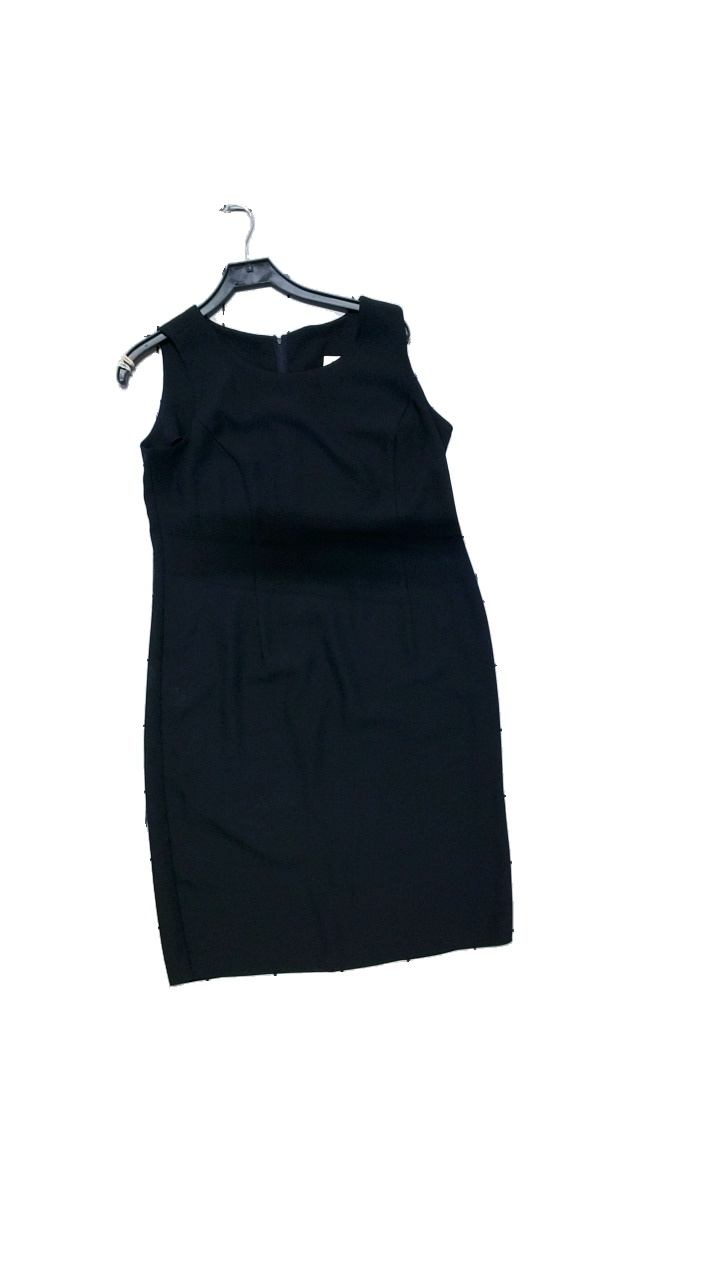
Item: Dress (Ladies)
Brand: Eurofashion
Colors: Blue
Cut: Regular
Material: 95% polyester, 5% elastane
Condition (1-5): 4
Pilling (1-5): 4
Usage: Reuse
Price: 50-100